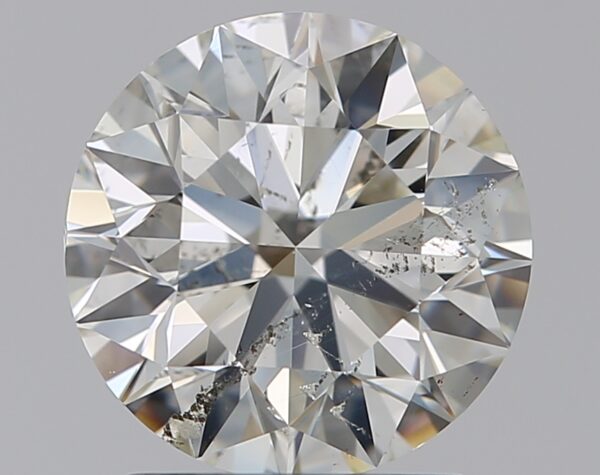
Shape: round
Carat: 1.5
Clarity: SI2
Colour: J
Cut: EX
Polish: EX
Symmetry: EX
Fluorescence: F
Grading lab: GIA
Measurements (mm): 7.26 x 7.31 x 4.56